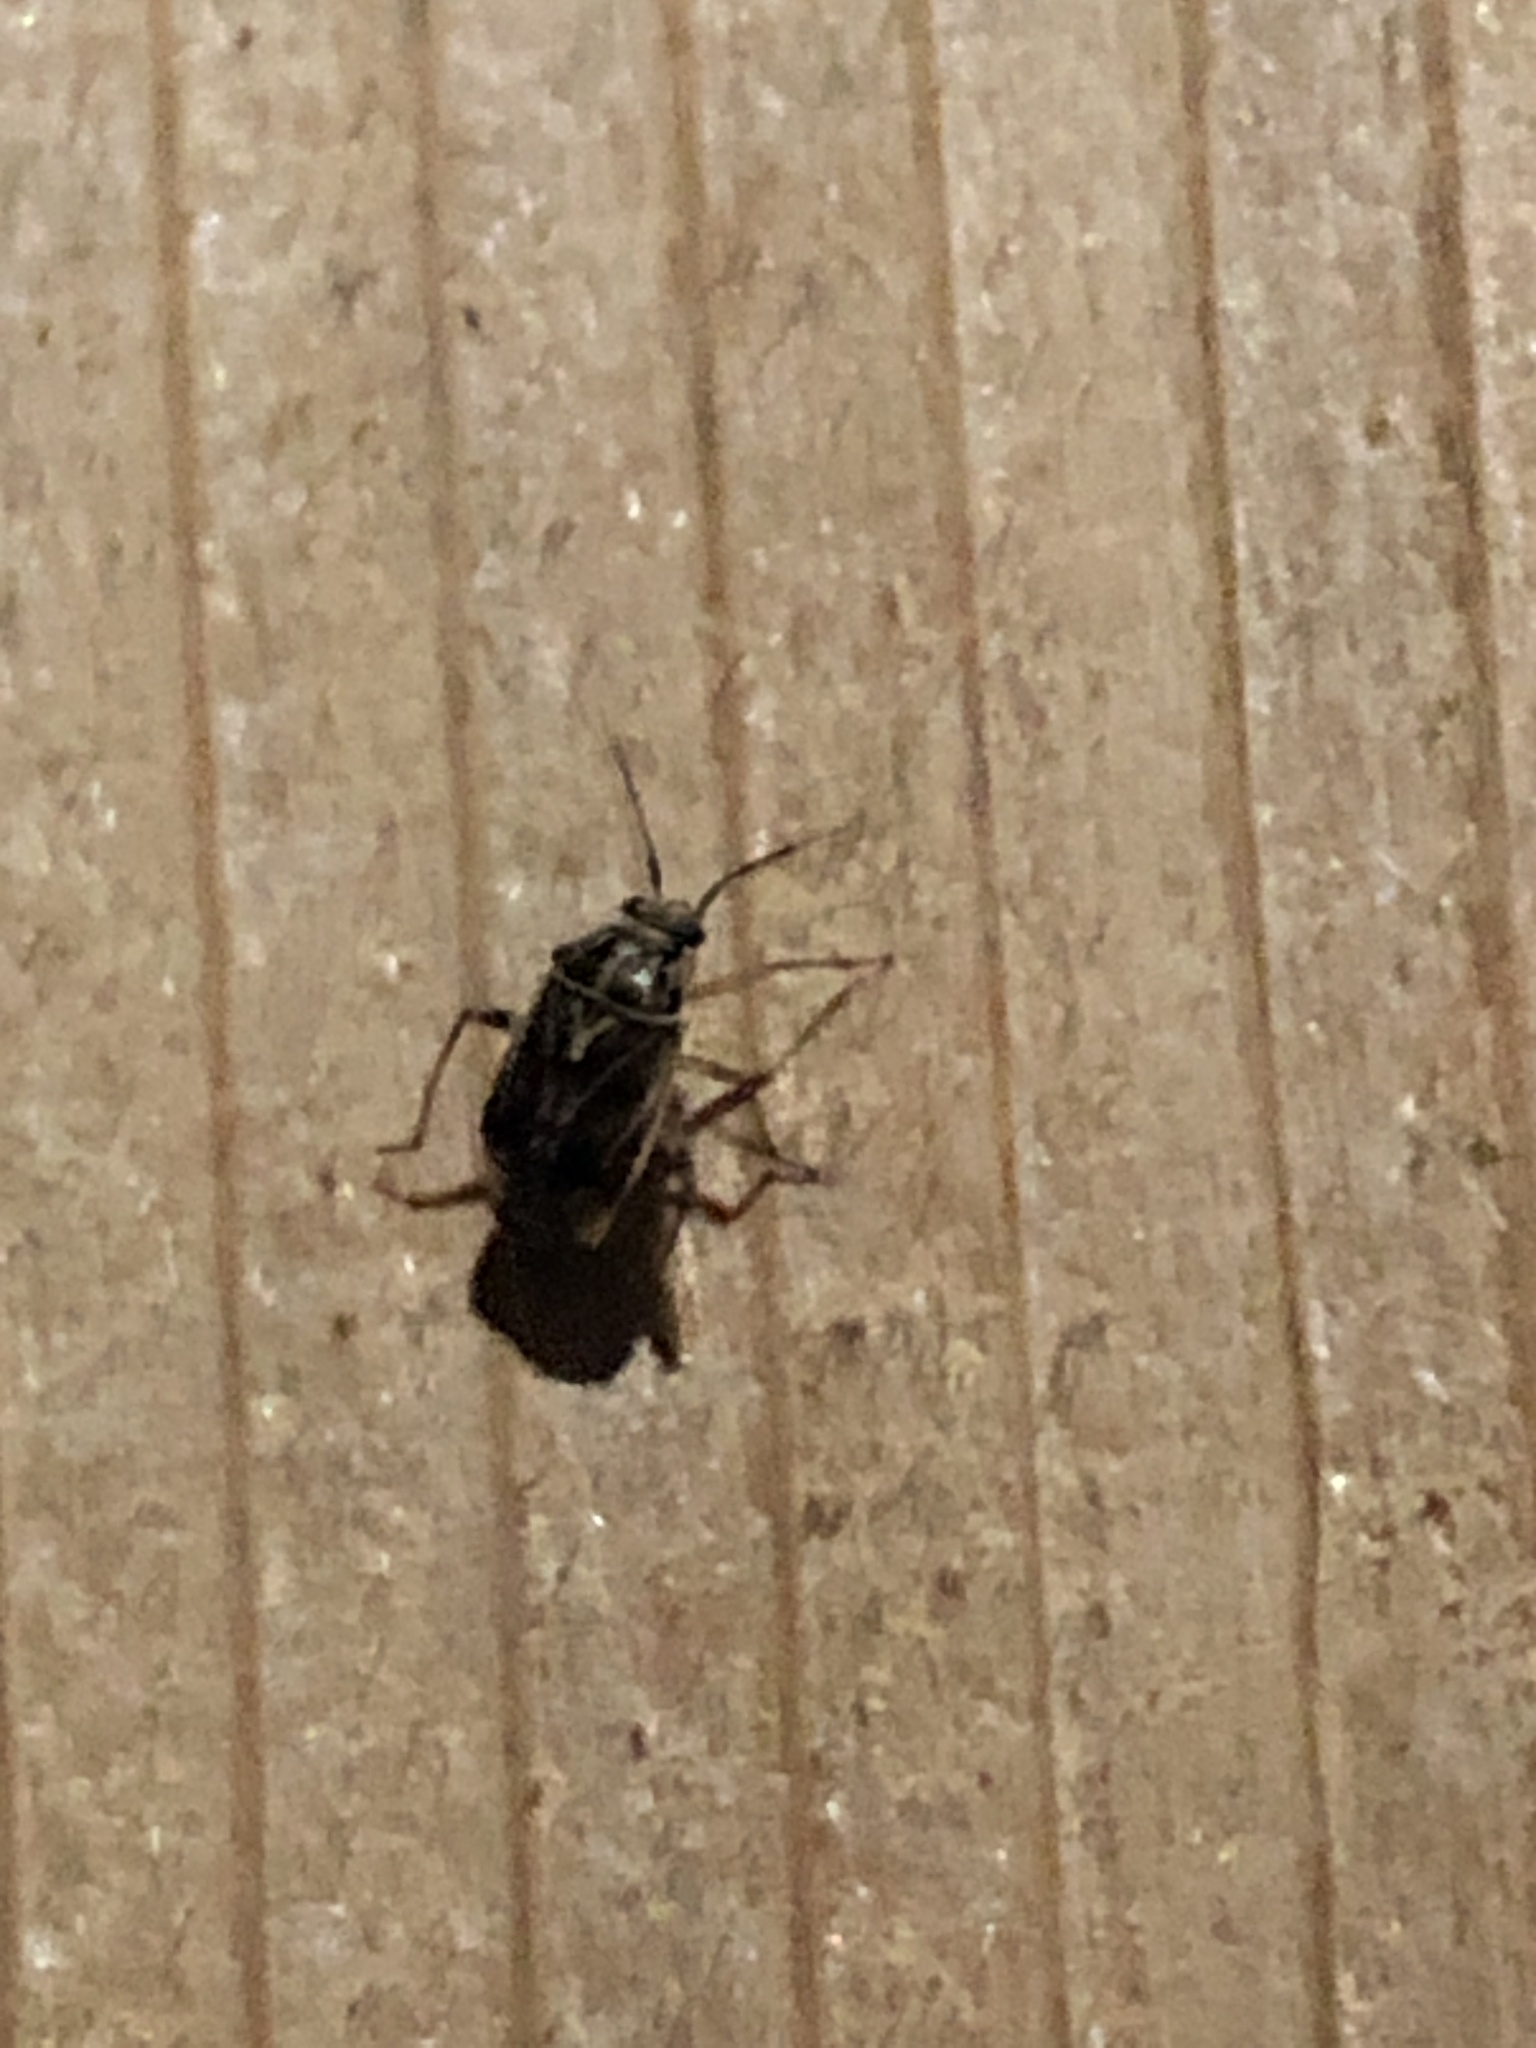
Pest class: lygus_bug